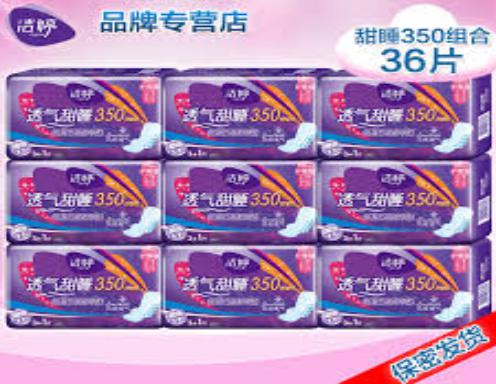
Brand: ladycare
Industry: Necessities